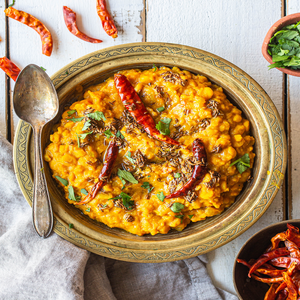
Dish: dal